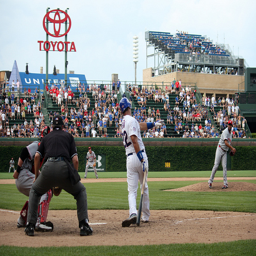
A batter at a baseball game that has just swung the bat.
a couple of baseball players are standing in a field
A group of people sitting and standing around a baseball field.
A group of people on a field playing baseball.
A Toyota sign hangs above a spirited baseball game.